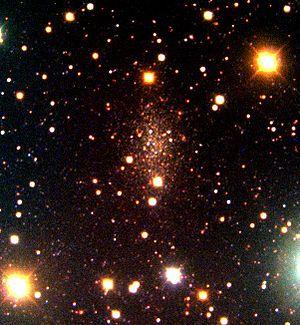
La galaxie naine des Poissons, couramment appelée LGS 3, est une galaxie naine irrégulière du Groupe local située à environ 2,5 millions d'années-lumière dans la constellation des Poissons, non loin de la galaxie du Triangle. Il s'agit probablement d'une galaxie satellite de la galaxie d'Andromède.